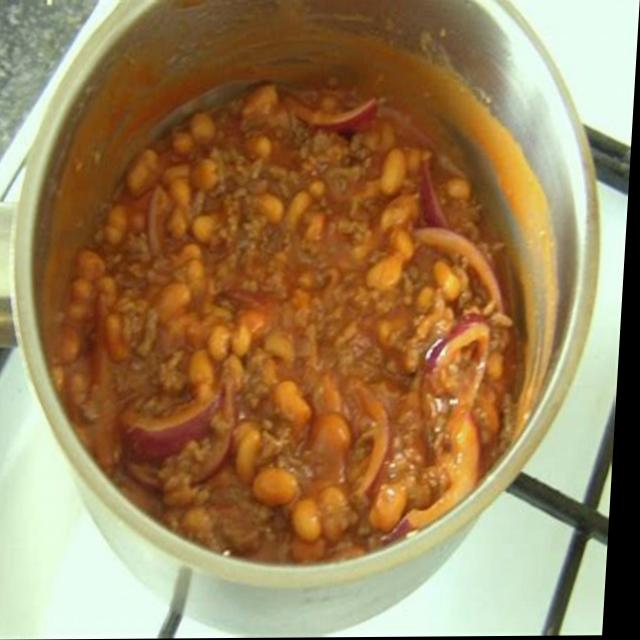
Dish: rajma_curry